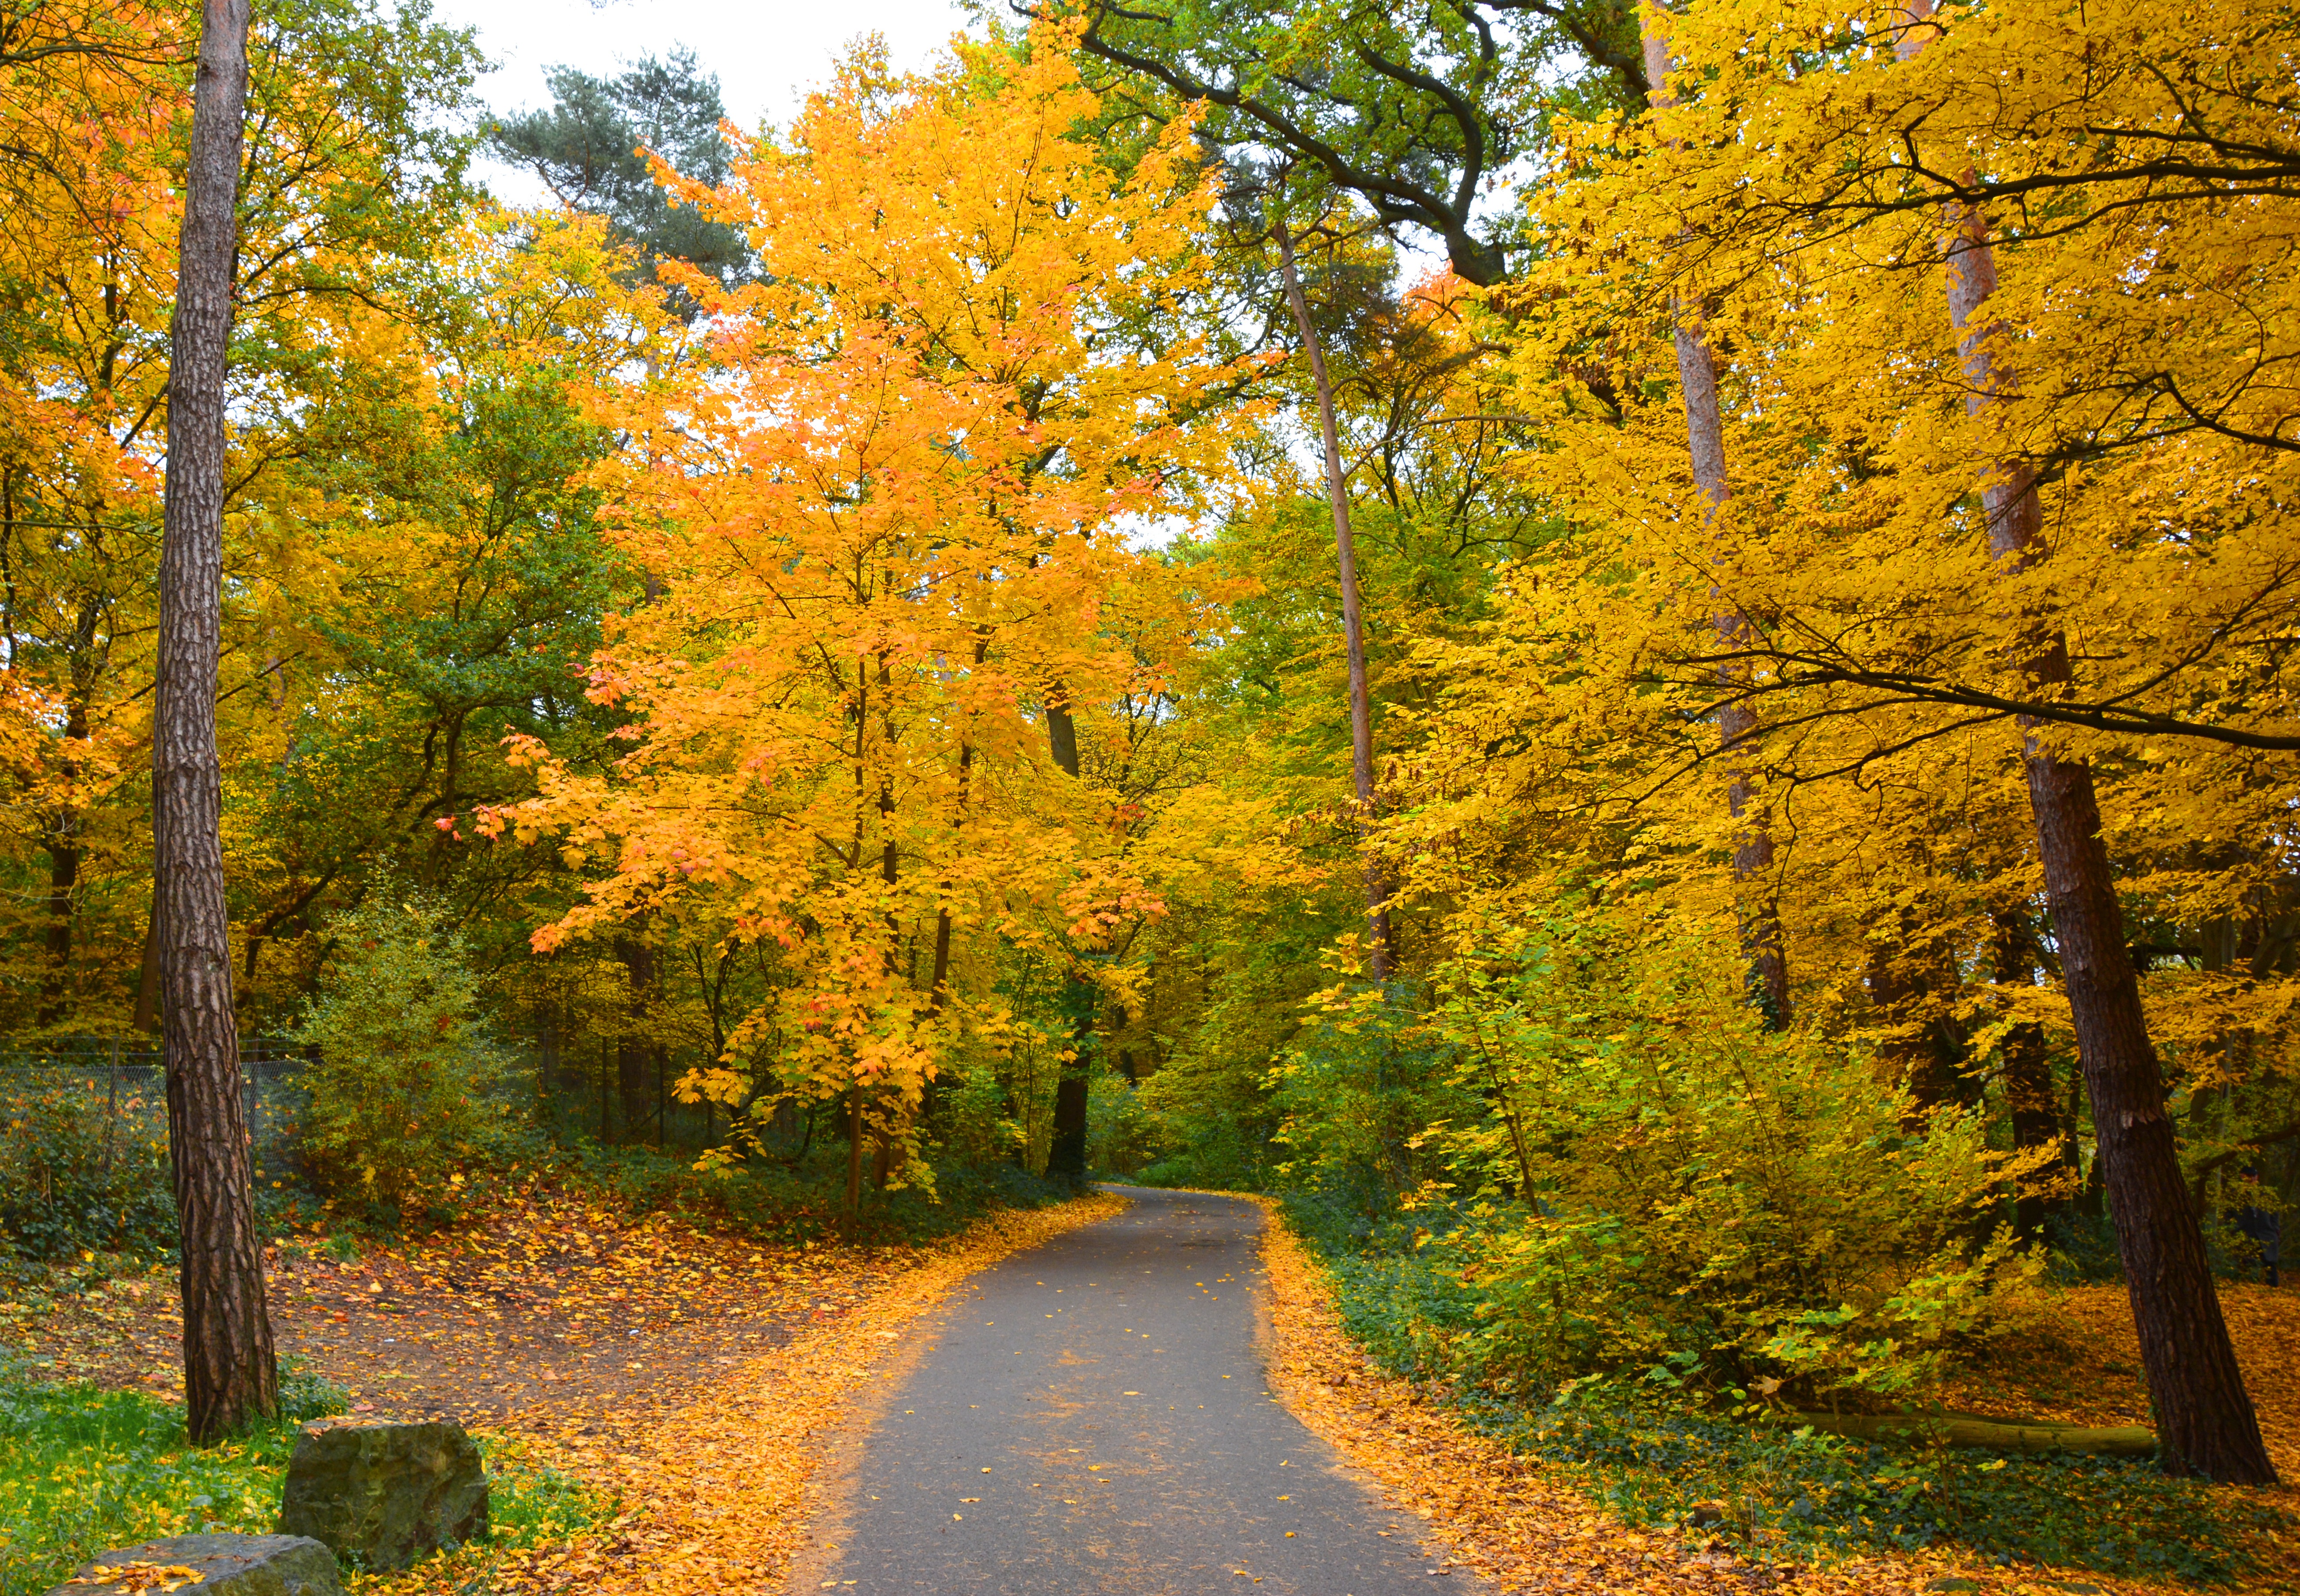
tree, nature, forest, plant, sunlight, leaf, foliage, golden, autumn, yellow, season, trees, autumn mood, deciduous tree, deciduous forest, coloring, leaves, gold, deciduous, woodland, november, october, away, fall color, fall foliage, leaves in the autumn, autumn gold, autumn forest, ecosystem, fall leaves, golden autumn, autumn colours, leaf coloring, tree in the fall, maidenhair tree, woody plant, temperate broadleaf and mixed forest